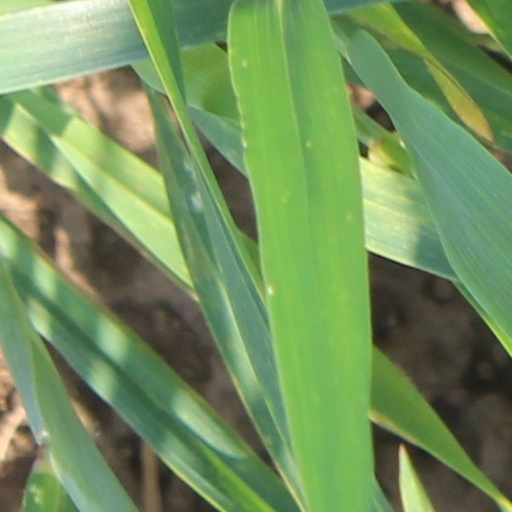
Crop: wheat